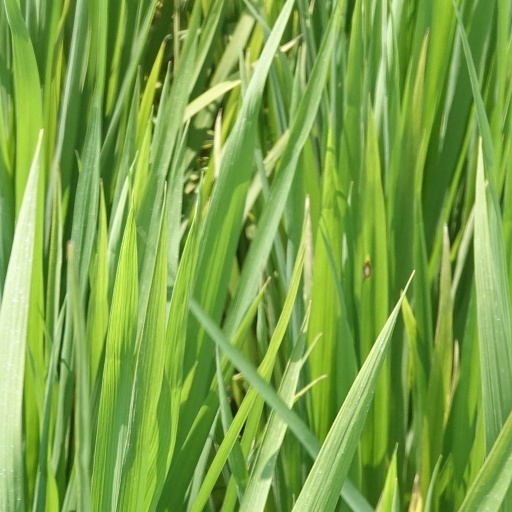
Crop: rice